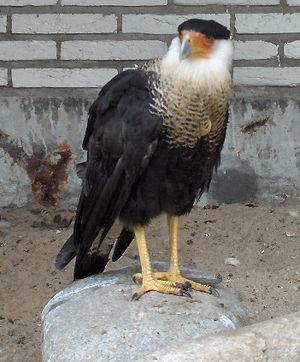
Étant donnée l'immensité territoriale du pays et les variétés climatiques dues à des facteurs divers comme l'extension longitudinale de l'Argentine du nord au sud, les grandes différences d'altitude, le niveau des précipitations et de l'évaporation, les types de sols etc. le territoire de l'Argentine possède une grande quantité de biomes et de